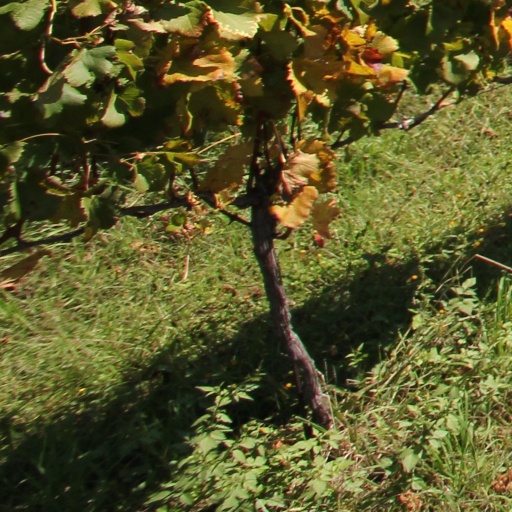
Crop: grape